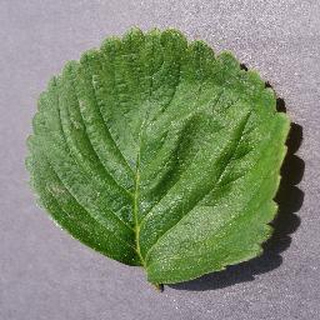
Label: healthy_strawberry